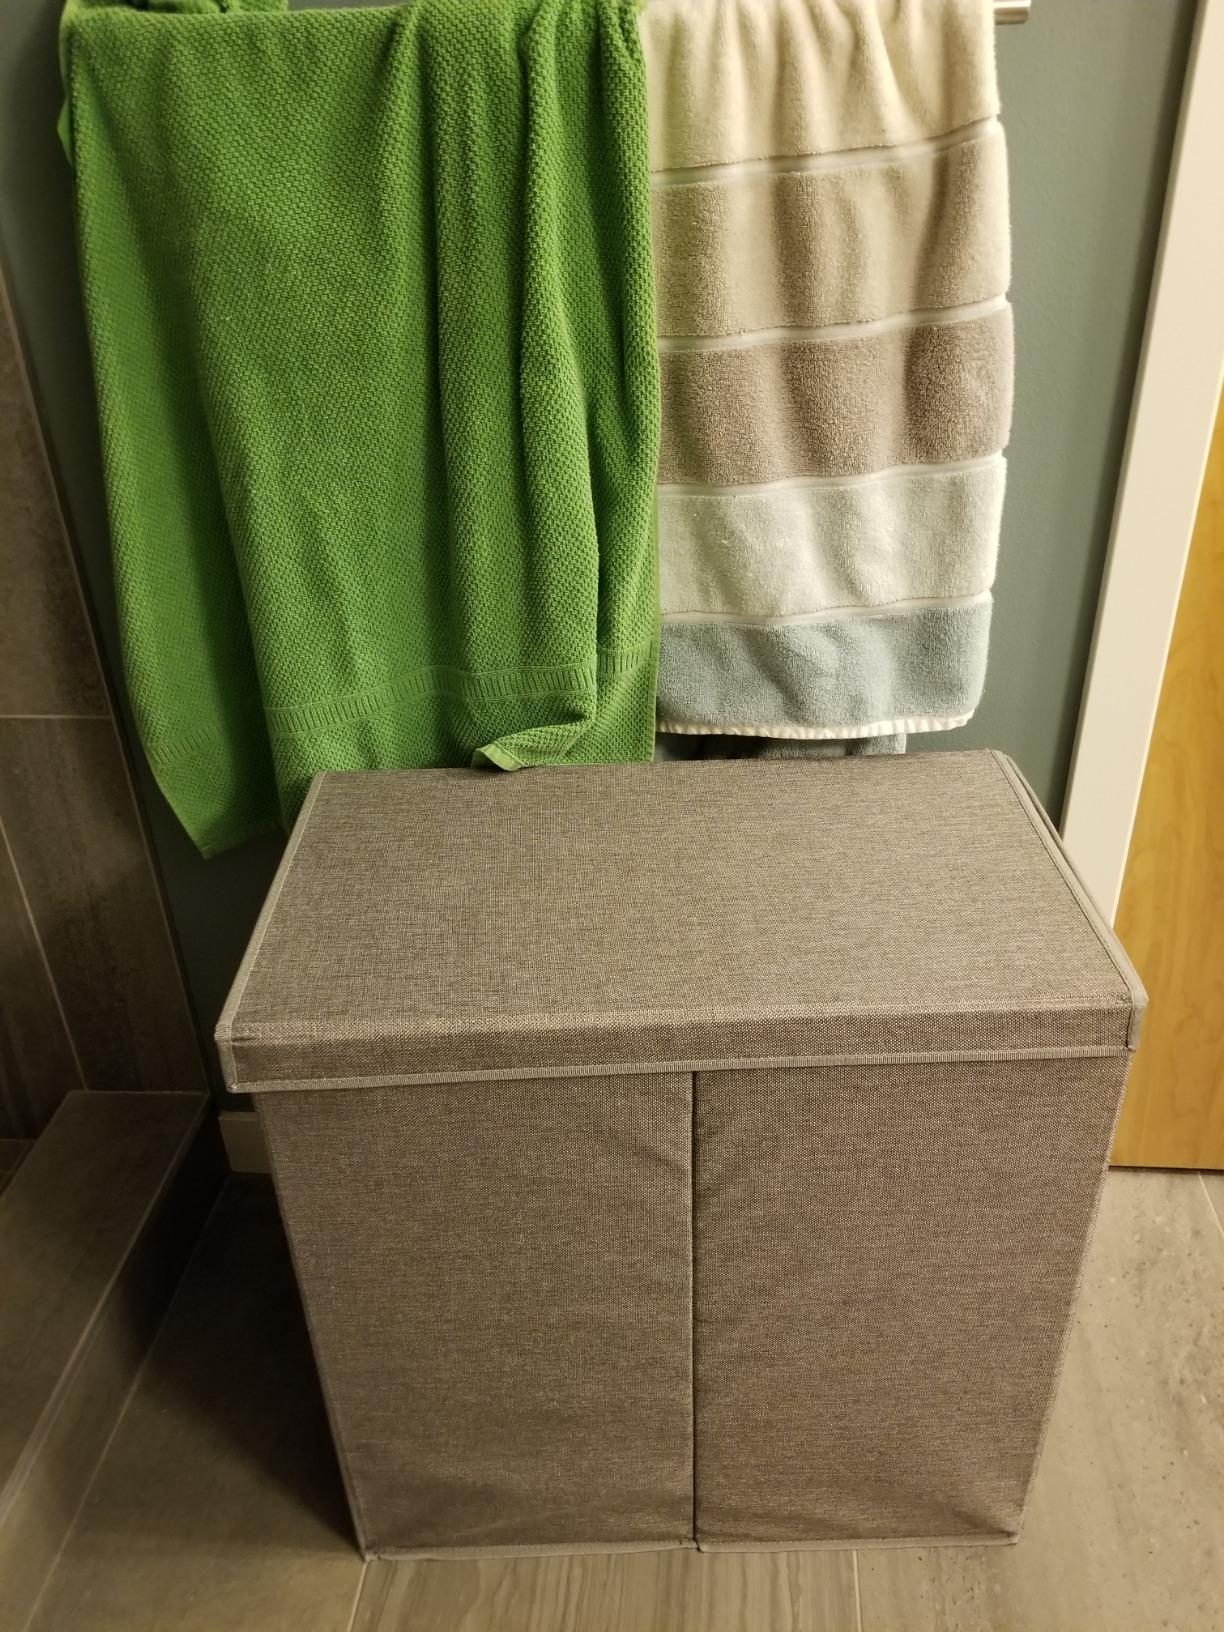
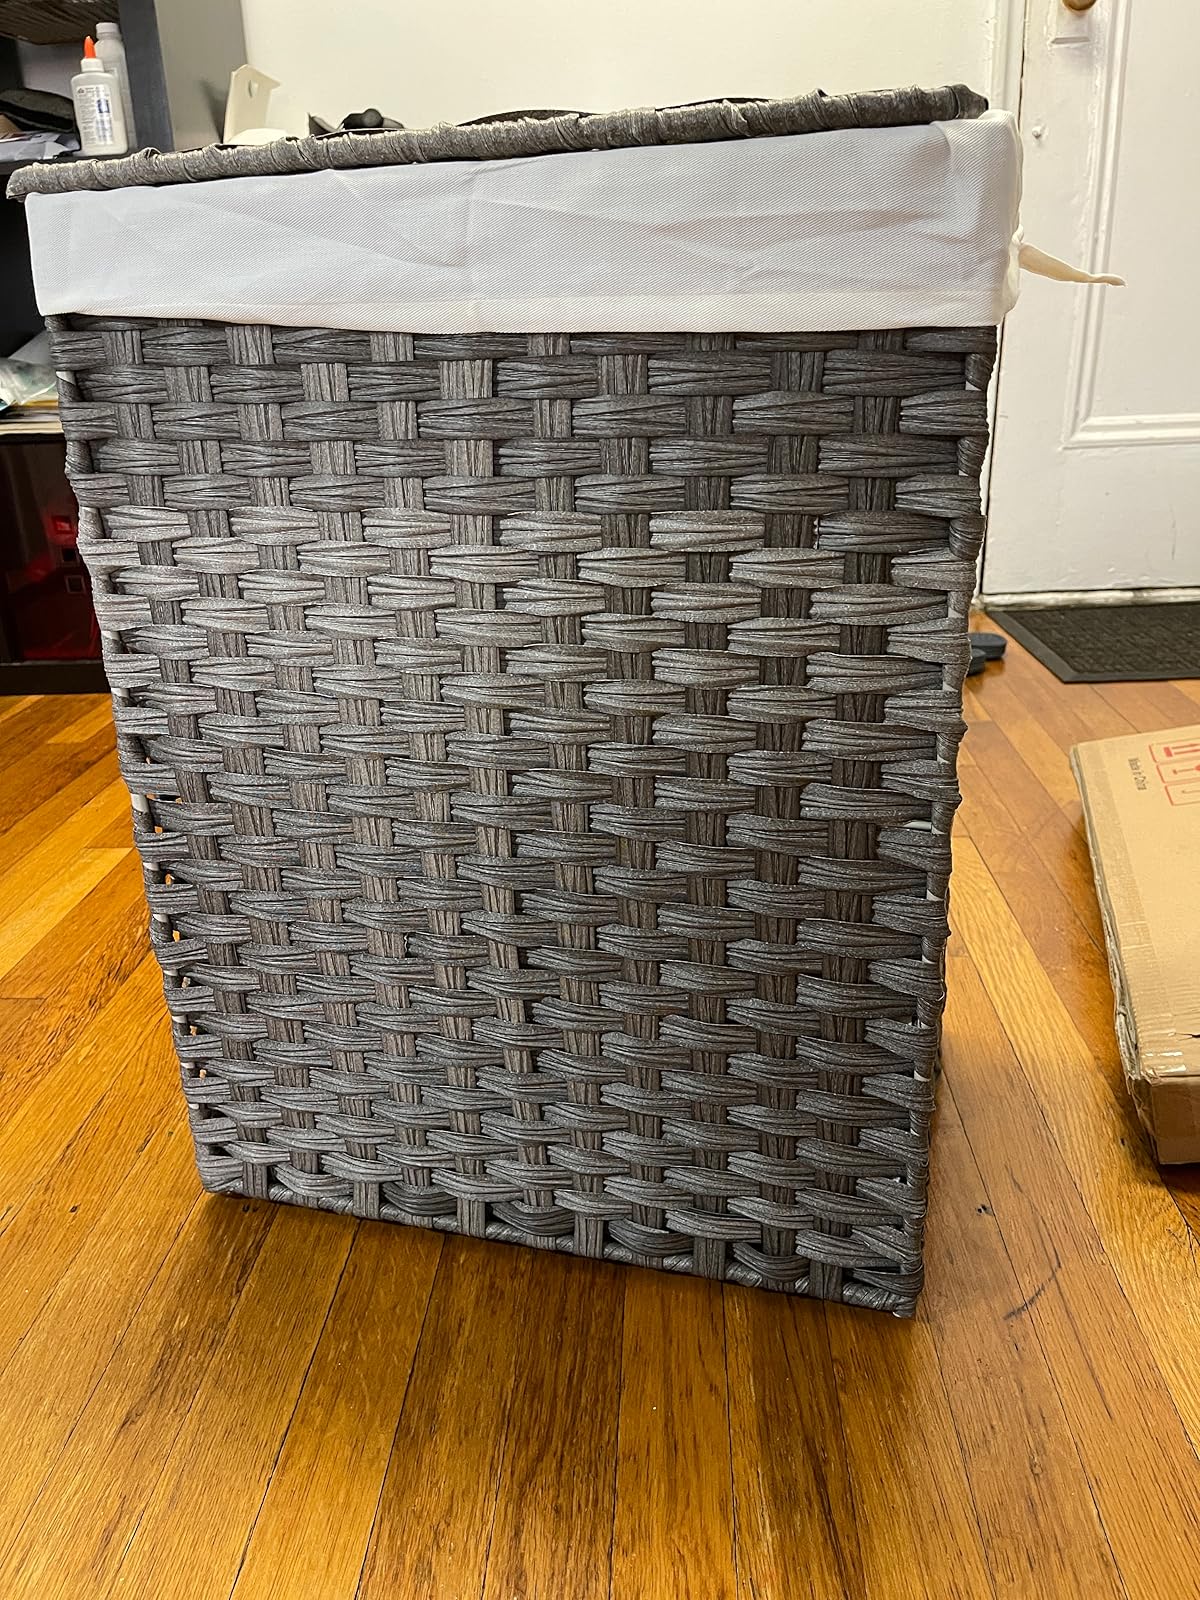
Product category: items_hamper
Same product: no